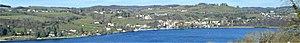
Panorama de Paladru
Villages du Lac de Paladru est, depuis le 1ᵉʳ janvier 2017, une commune nouvelle française née de la fusion de la commune du Pin et de celle de Paladru. Elle est située dans le département de l'Isère, en région Auvergne-Rhône-Alpes.